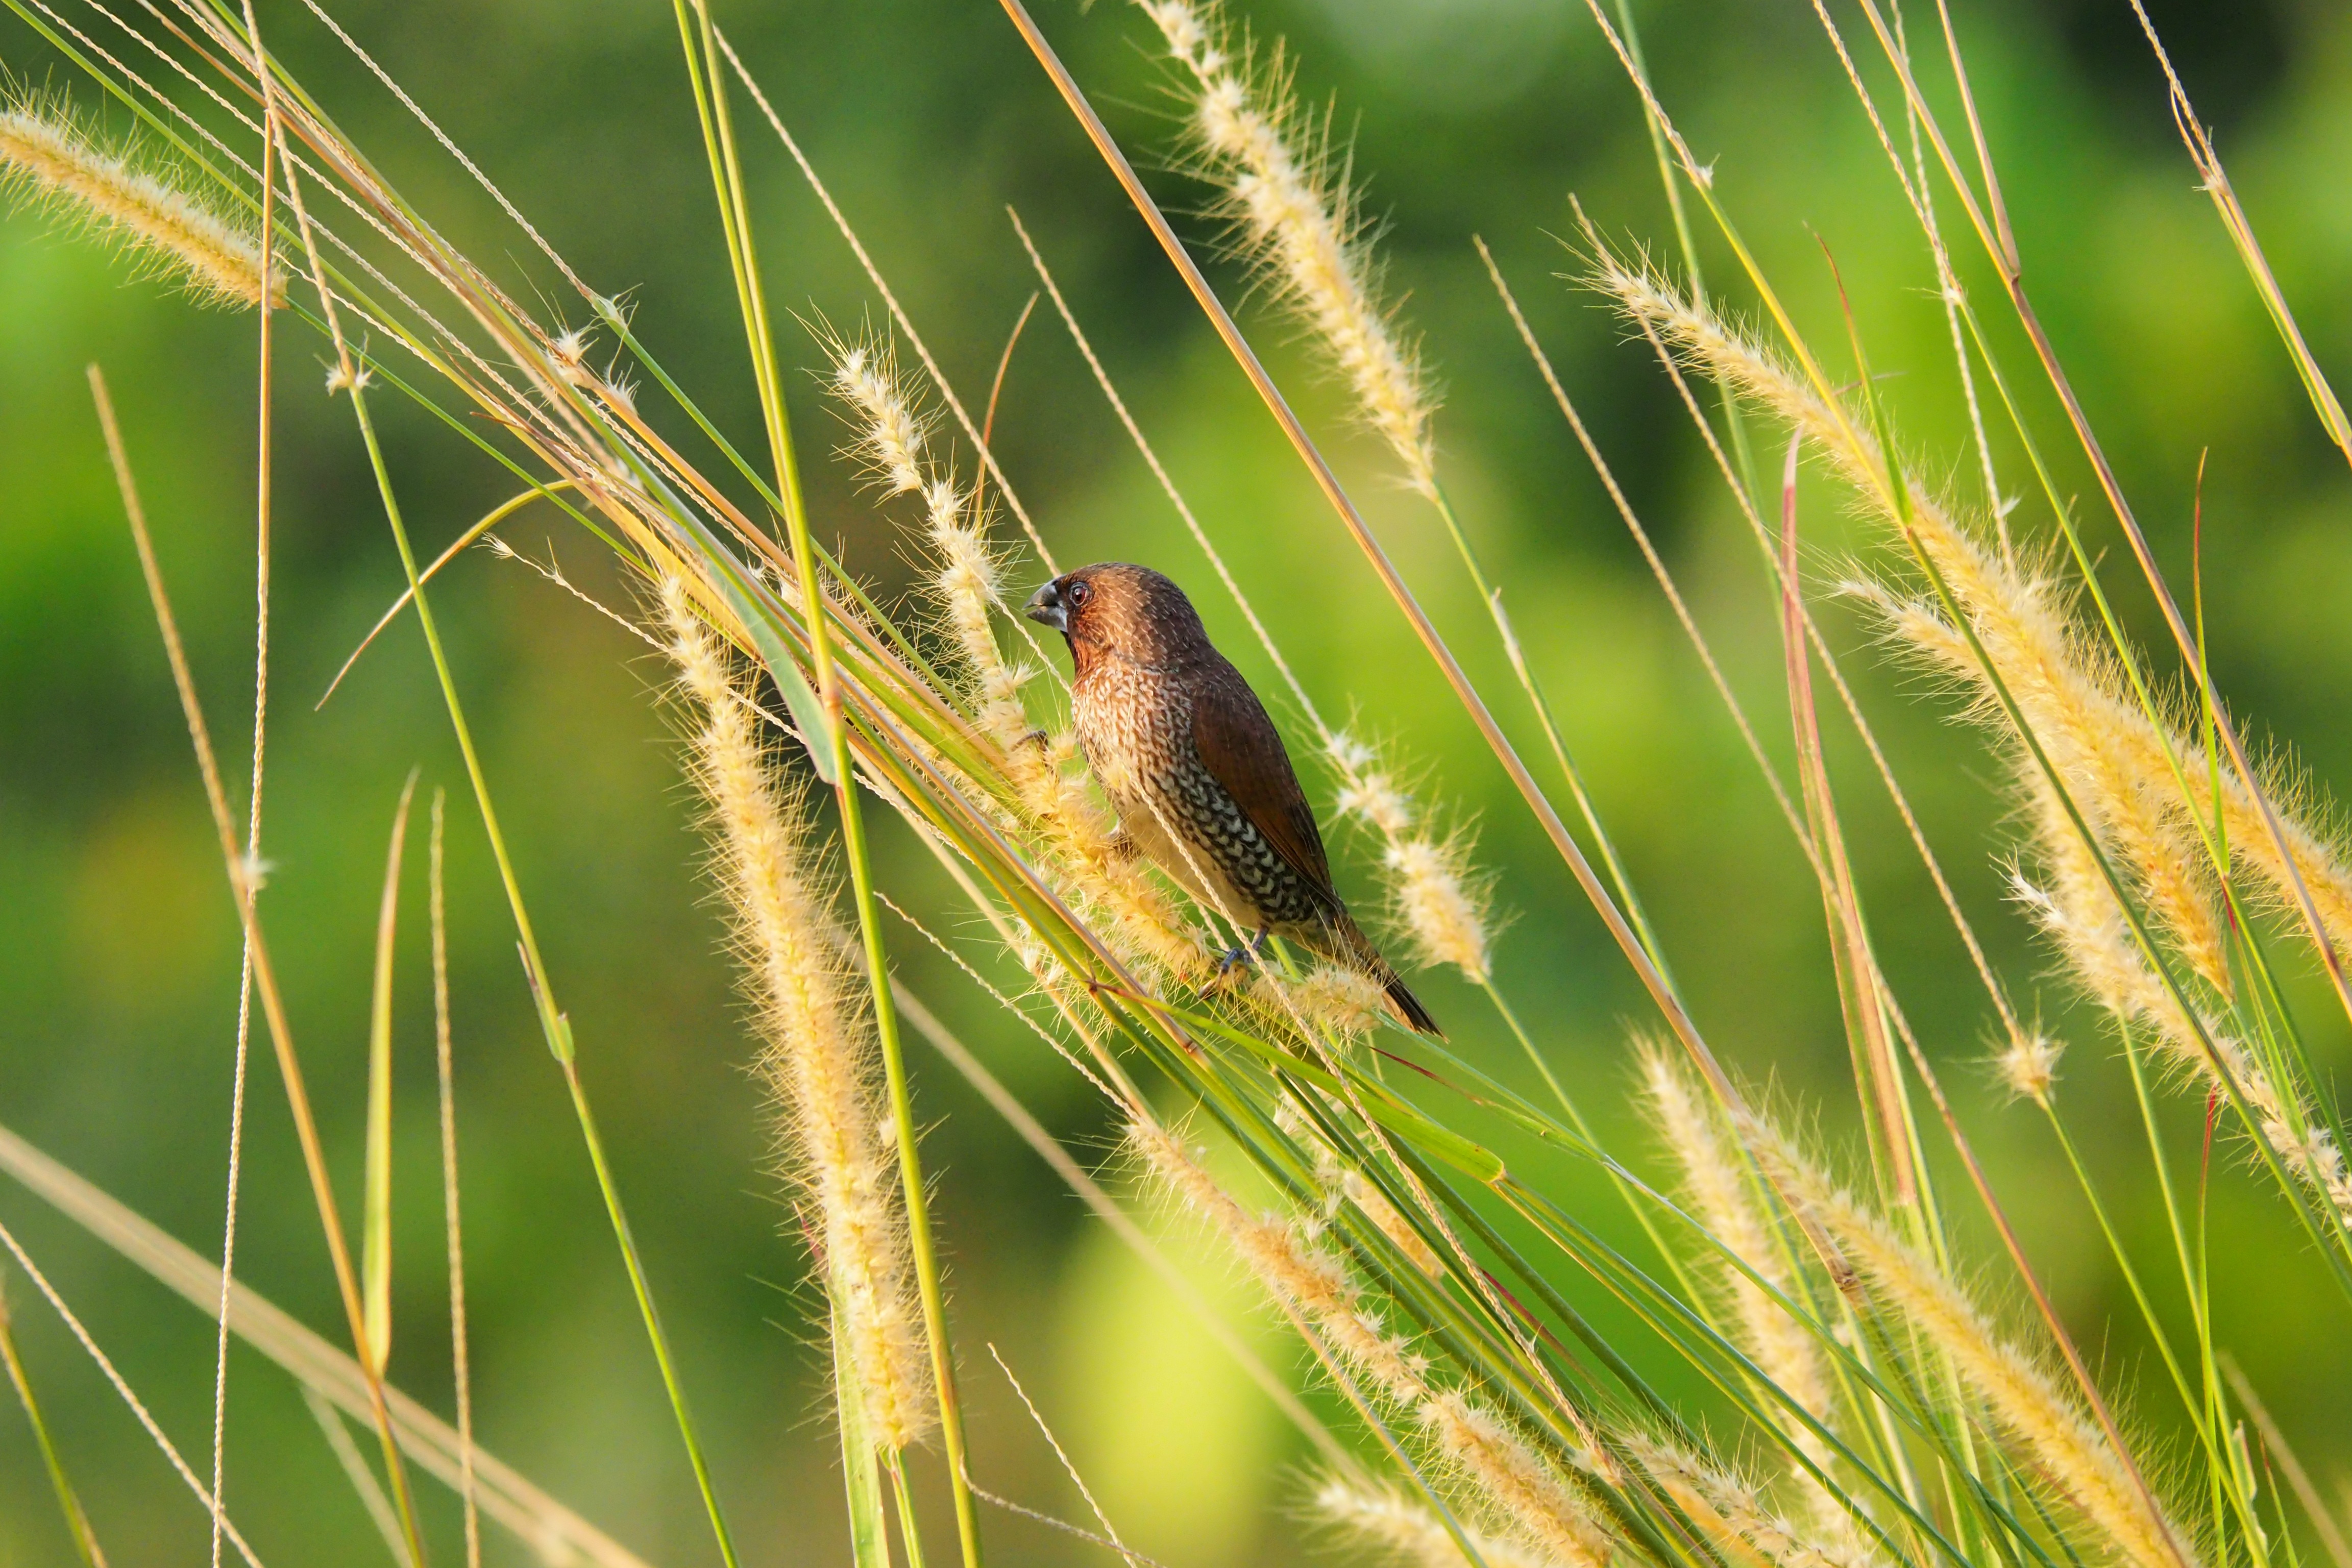
nature, grass, bird, field, photography, meadow, prairie, feed, food, green, insect, fauna, invertebrate, close up, macro photography, maya bird, grass family